Eulogio Rodriguez

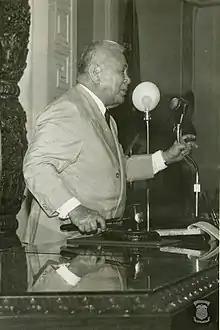
Rodriguez as Senate President,

He was also appointed Secretary of Agriculture and Commerce by Governor-General Frank Murphy on July 26, 1934, re-appointed by President Manuel L. Quezon on November 15, 1935, and served as such until 1938. After his resignation as Mayor of Manila, which he held once again from 1940 to 1941, he campaigned for a seat in the Senate and was elected senator in 1941. However, he would begin serving his first Senate term in 1945 due to Imperial Japan's invasion of the Philippines during World War II. In the middle of his first Senate term, he ran for Vice President in 1946 as the running mate of President Sergio Osmeña, but lost to fellow Senator Elpidio Quirino. He initially lost his Senate re-election bid in 1947, but was proclaimed winner due to an electoral protest filed against Carlos Tan. He returned to the Senate in 1949, re-elected in 1953 and 1959, and served until his death in 1964.